Whisper (film)

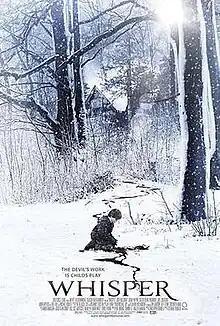
Theatrical release poster

Whisper is a 2007 American horror film directed by Stewart Hendler and starring Josh Holloway, Sarah Wayne Callies, Blake Woodruff, Joel Edgerton, John Kapelos, Dulé Hill and Michael Rooker. It was written by Christopher Borrelli. The plot concerns the kidnapping of a young boy, David, who is more than he appears and brings unexpected troubles for his kidnappers.